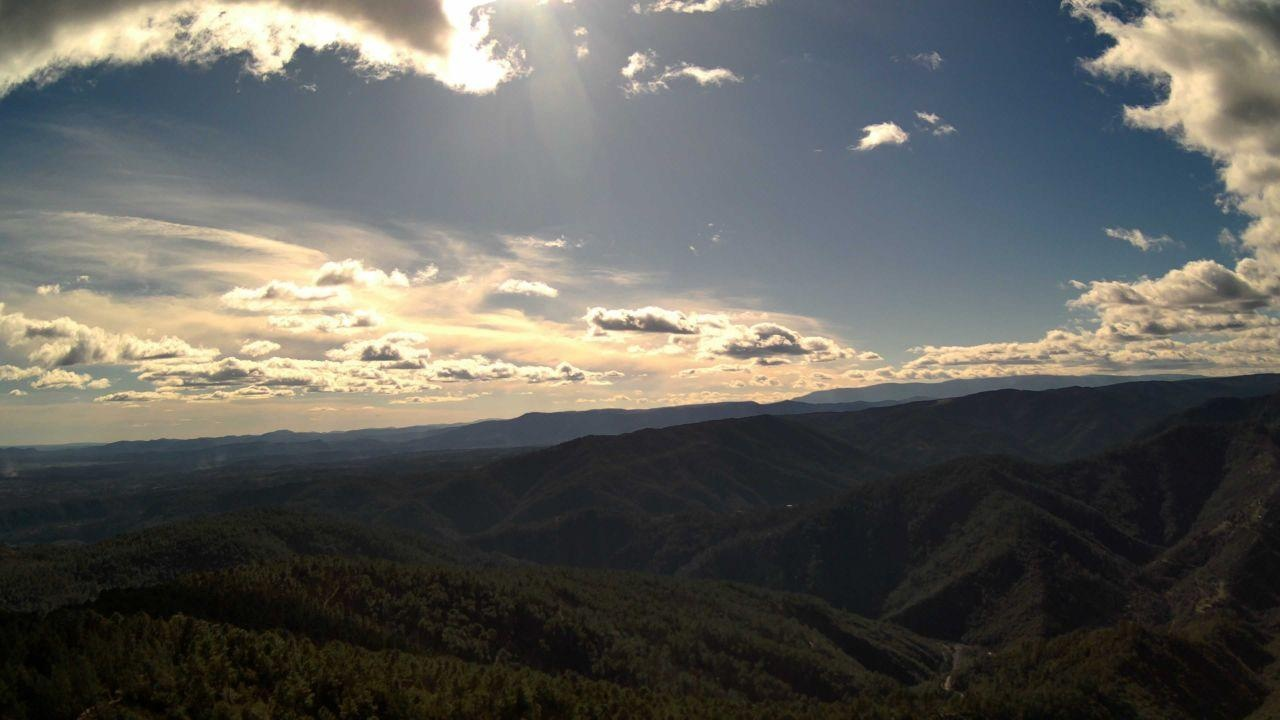
Fire: no
Smoke: yes